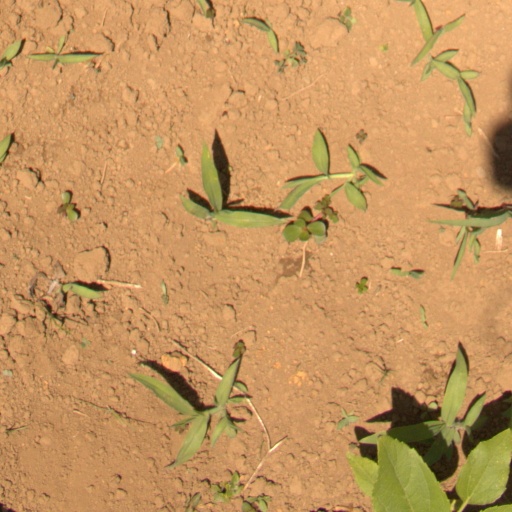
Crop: Jerusalem artichoke